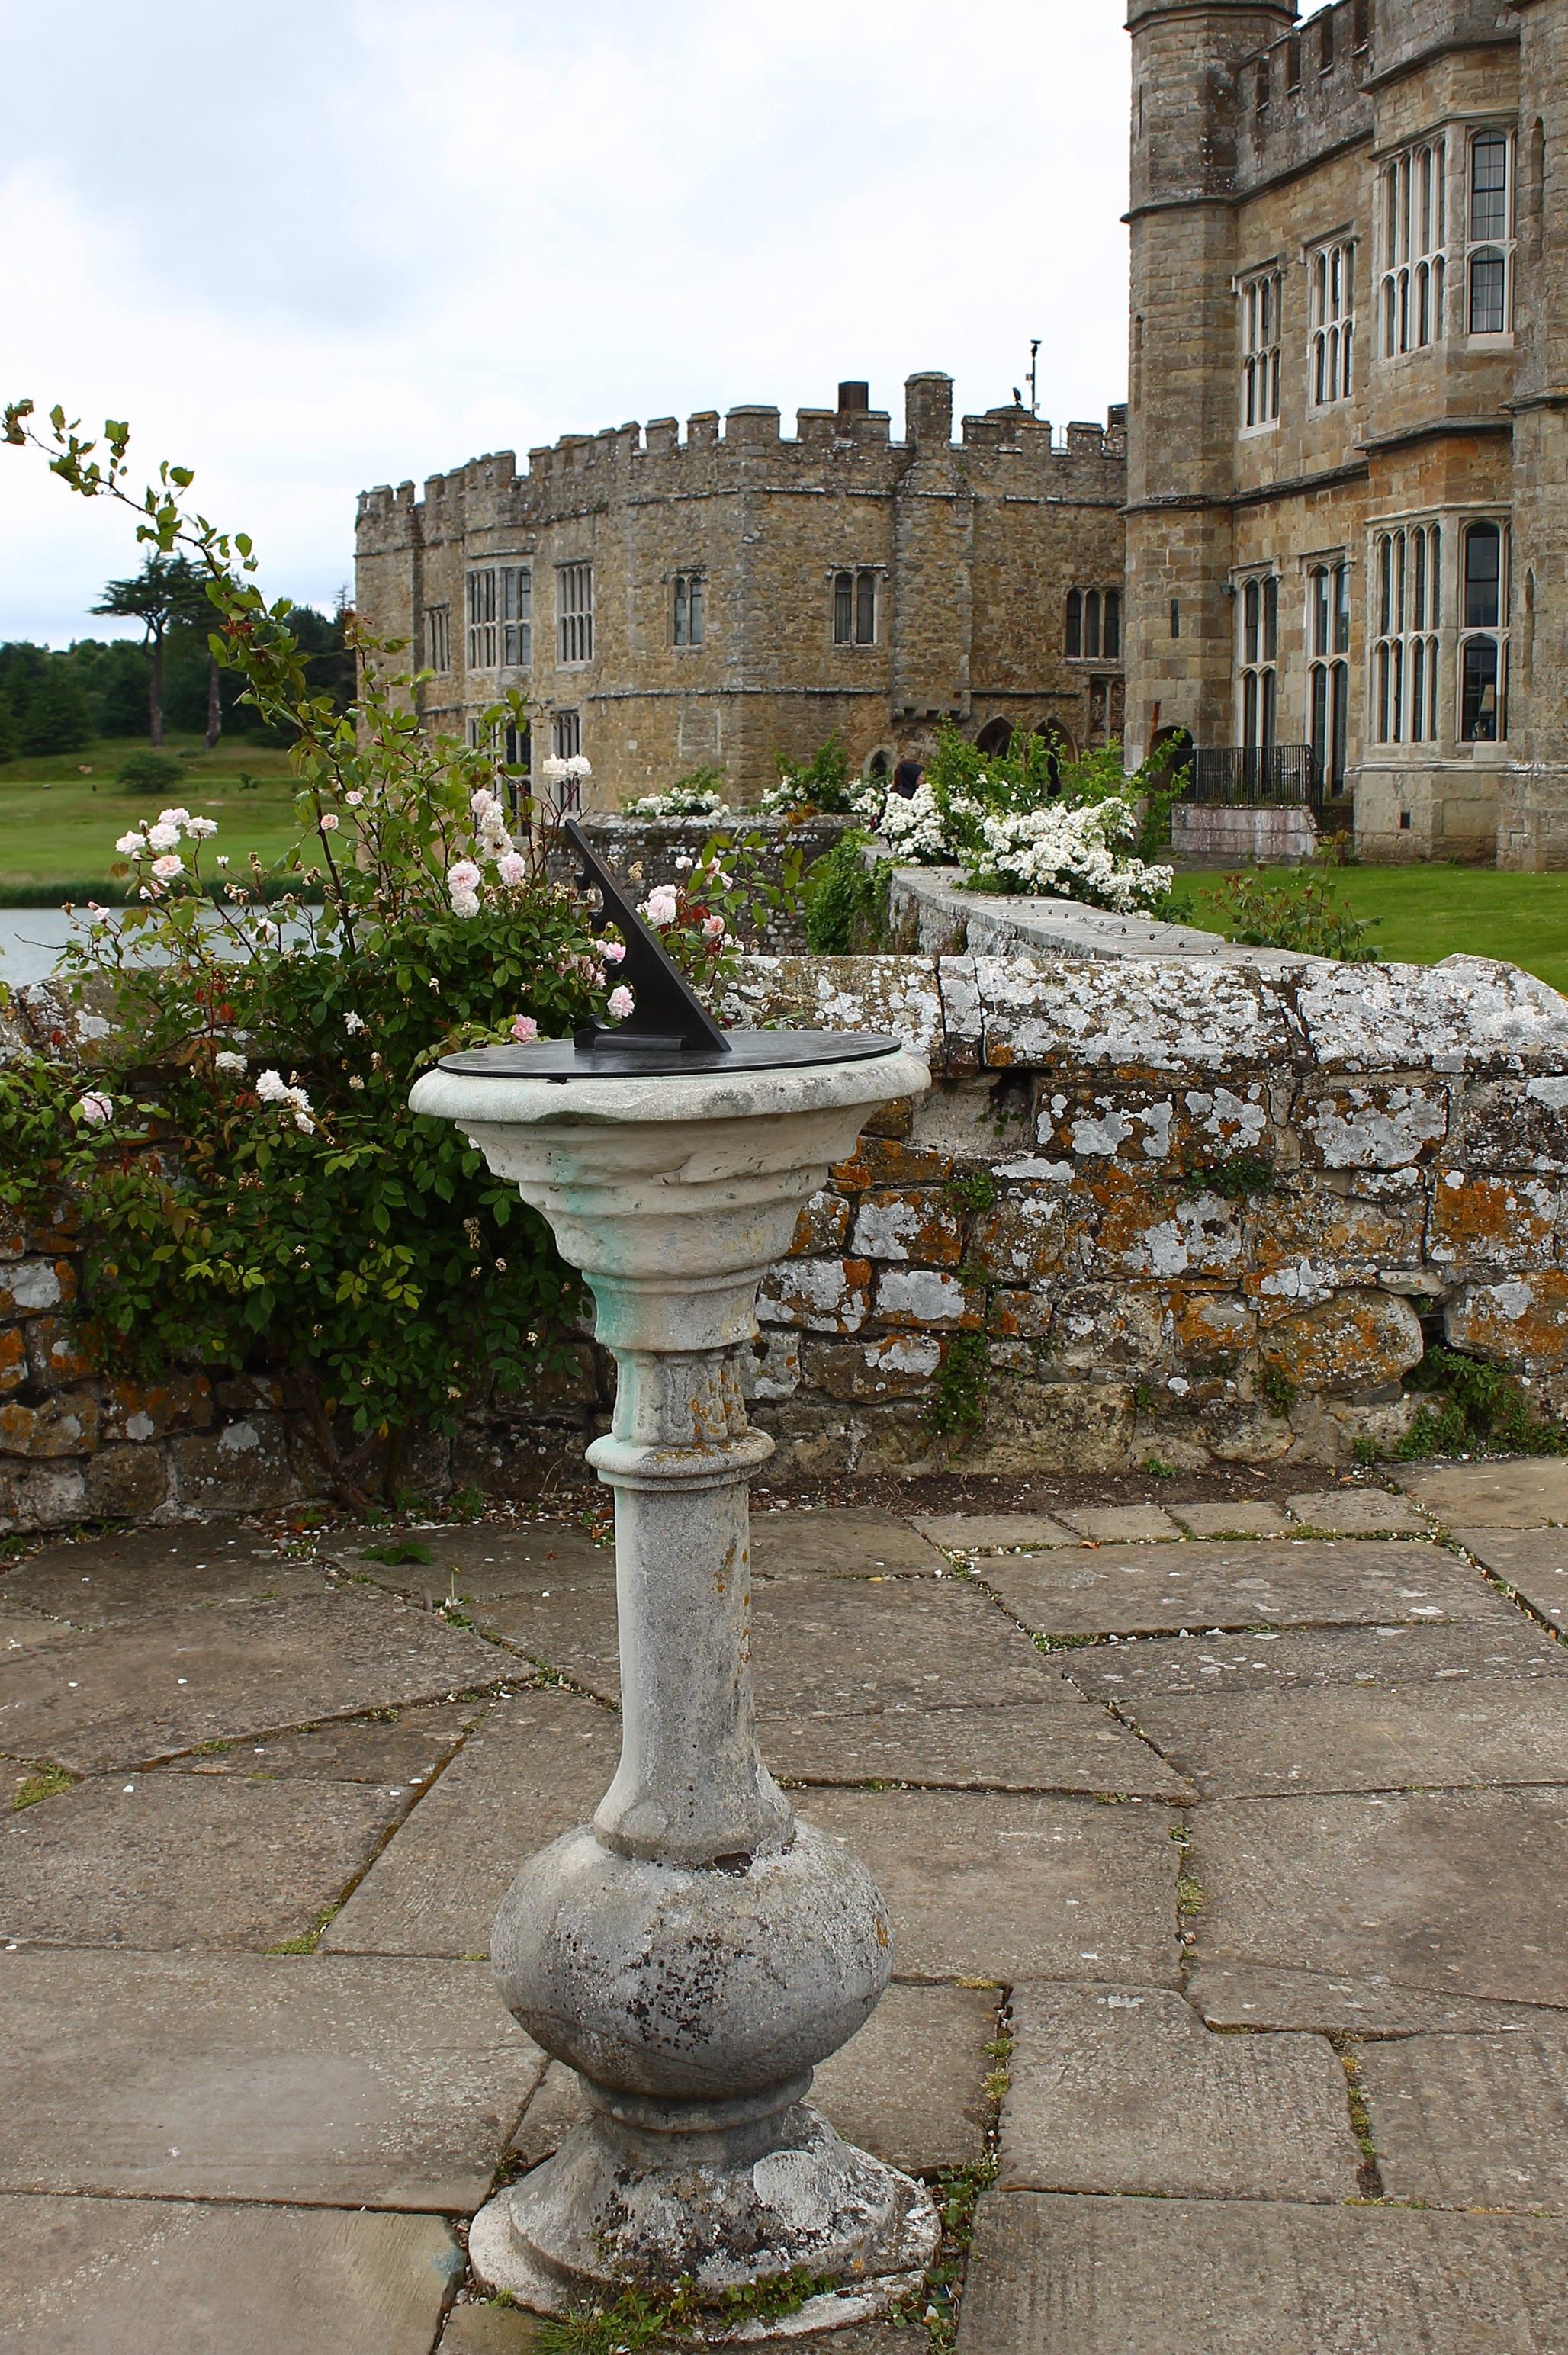
structure, monument, column, park, castle, garden, england, sculpture, art, fountain, town square, water feature, moated castle, ancient history, kent county, leeds castle, city maidstone